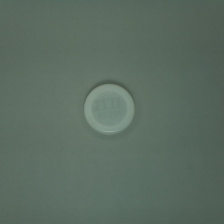
Color: white/transparent
Cap type: standard cap